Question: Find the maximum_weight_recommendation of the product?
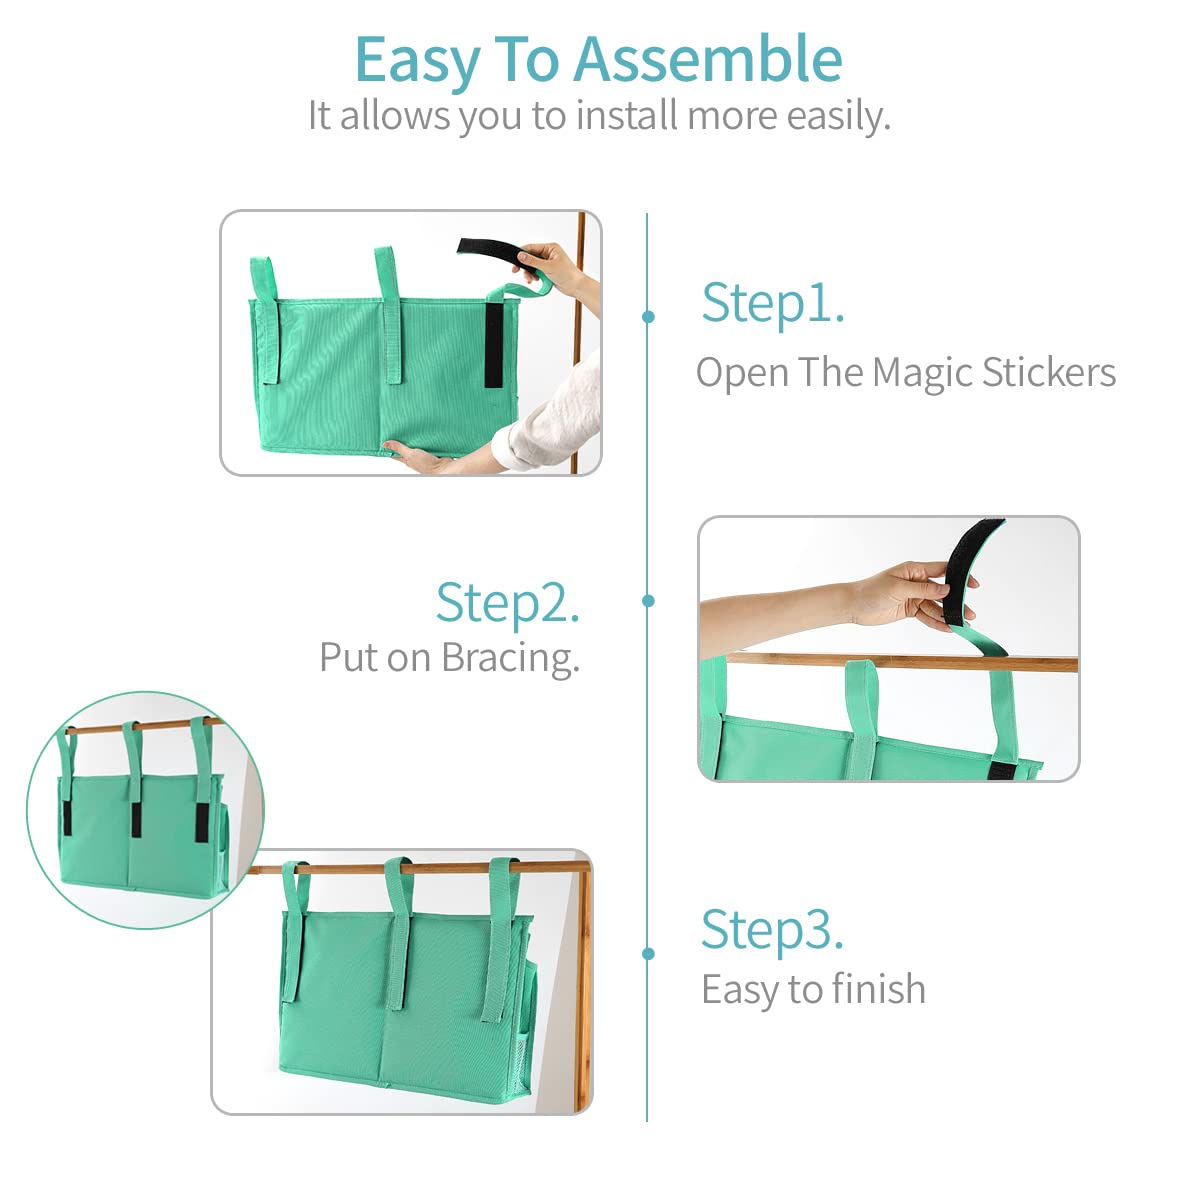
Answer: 3.0 ton